Thames Head

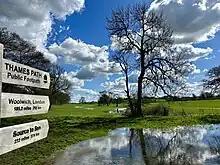
Thames Head in flood looking downstream

The source of the River Thames is disputed. The Environment Agency, the Ordnance Survey and other authorities have the source of the Thames as Thames Head. Others hold that the true source of the Thames is at Seven Springs, Gloucestershire, some farther north, and east of Gloucester. Seven Springs is officially the source of the River Churn, which is a tributary of the Thames that joins at Cricklade. As it is further from the mouth of the Thames than Thames Head, the adoption of Seven Springs as its source would make the Thames the longest river in the UK.